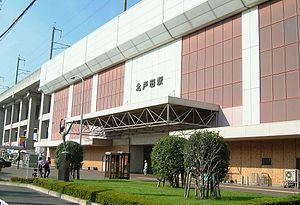
La gare de Kita-Toda est une gare ferroviaire de la ville de Toda, dans la préfecture de Saitama au Japon. La gare est gérée par la East Japan Railway Company.